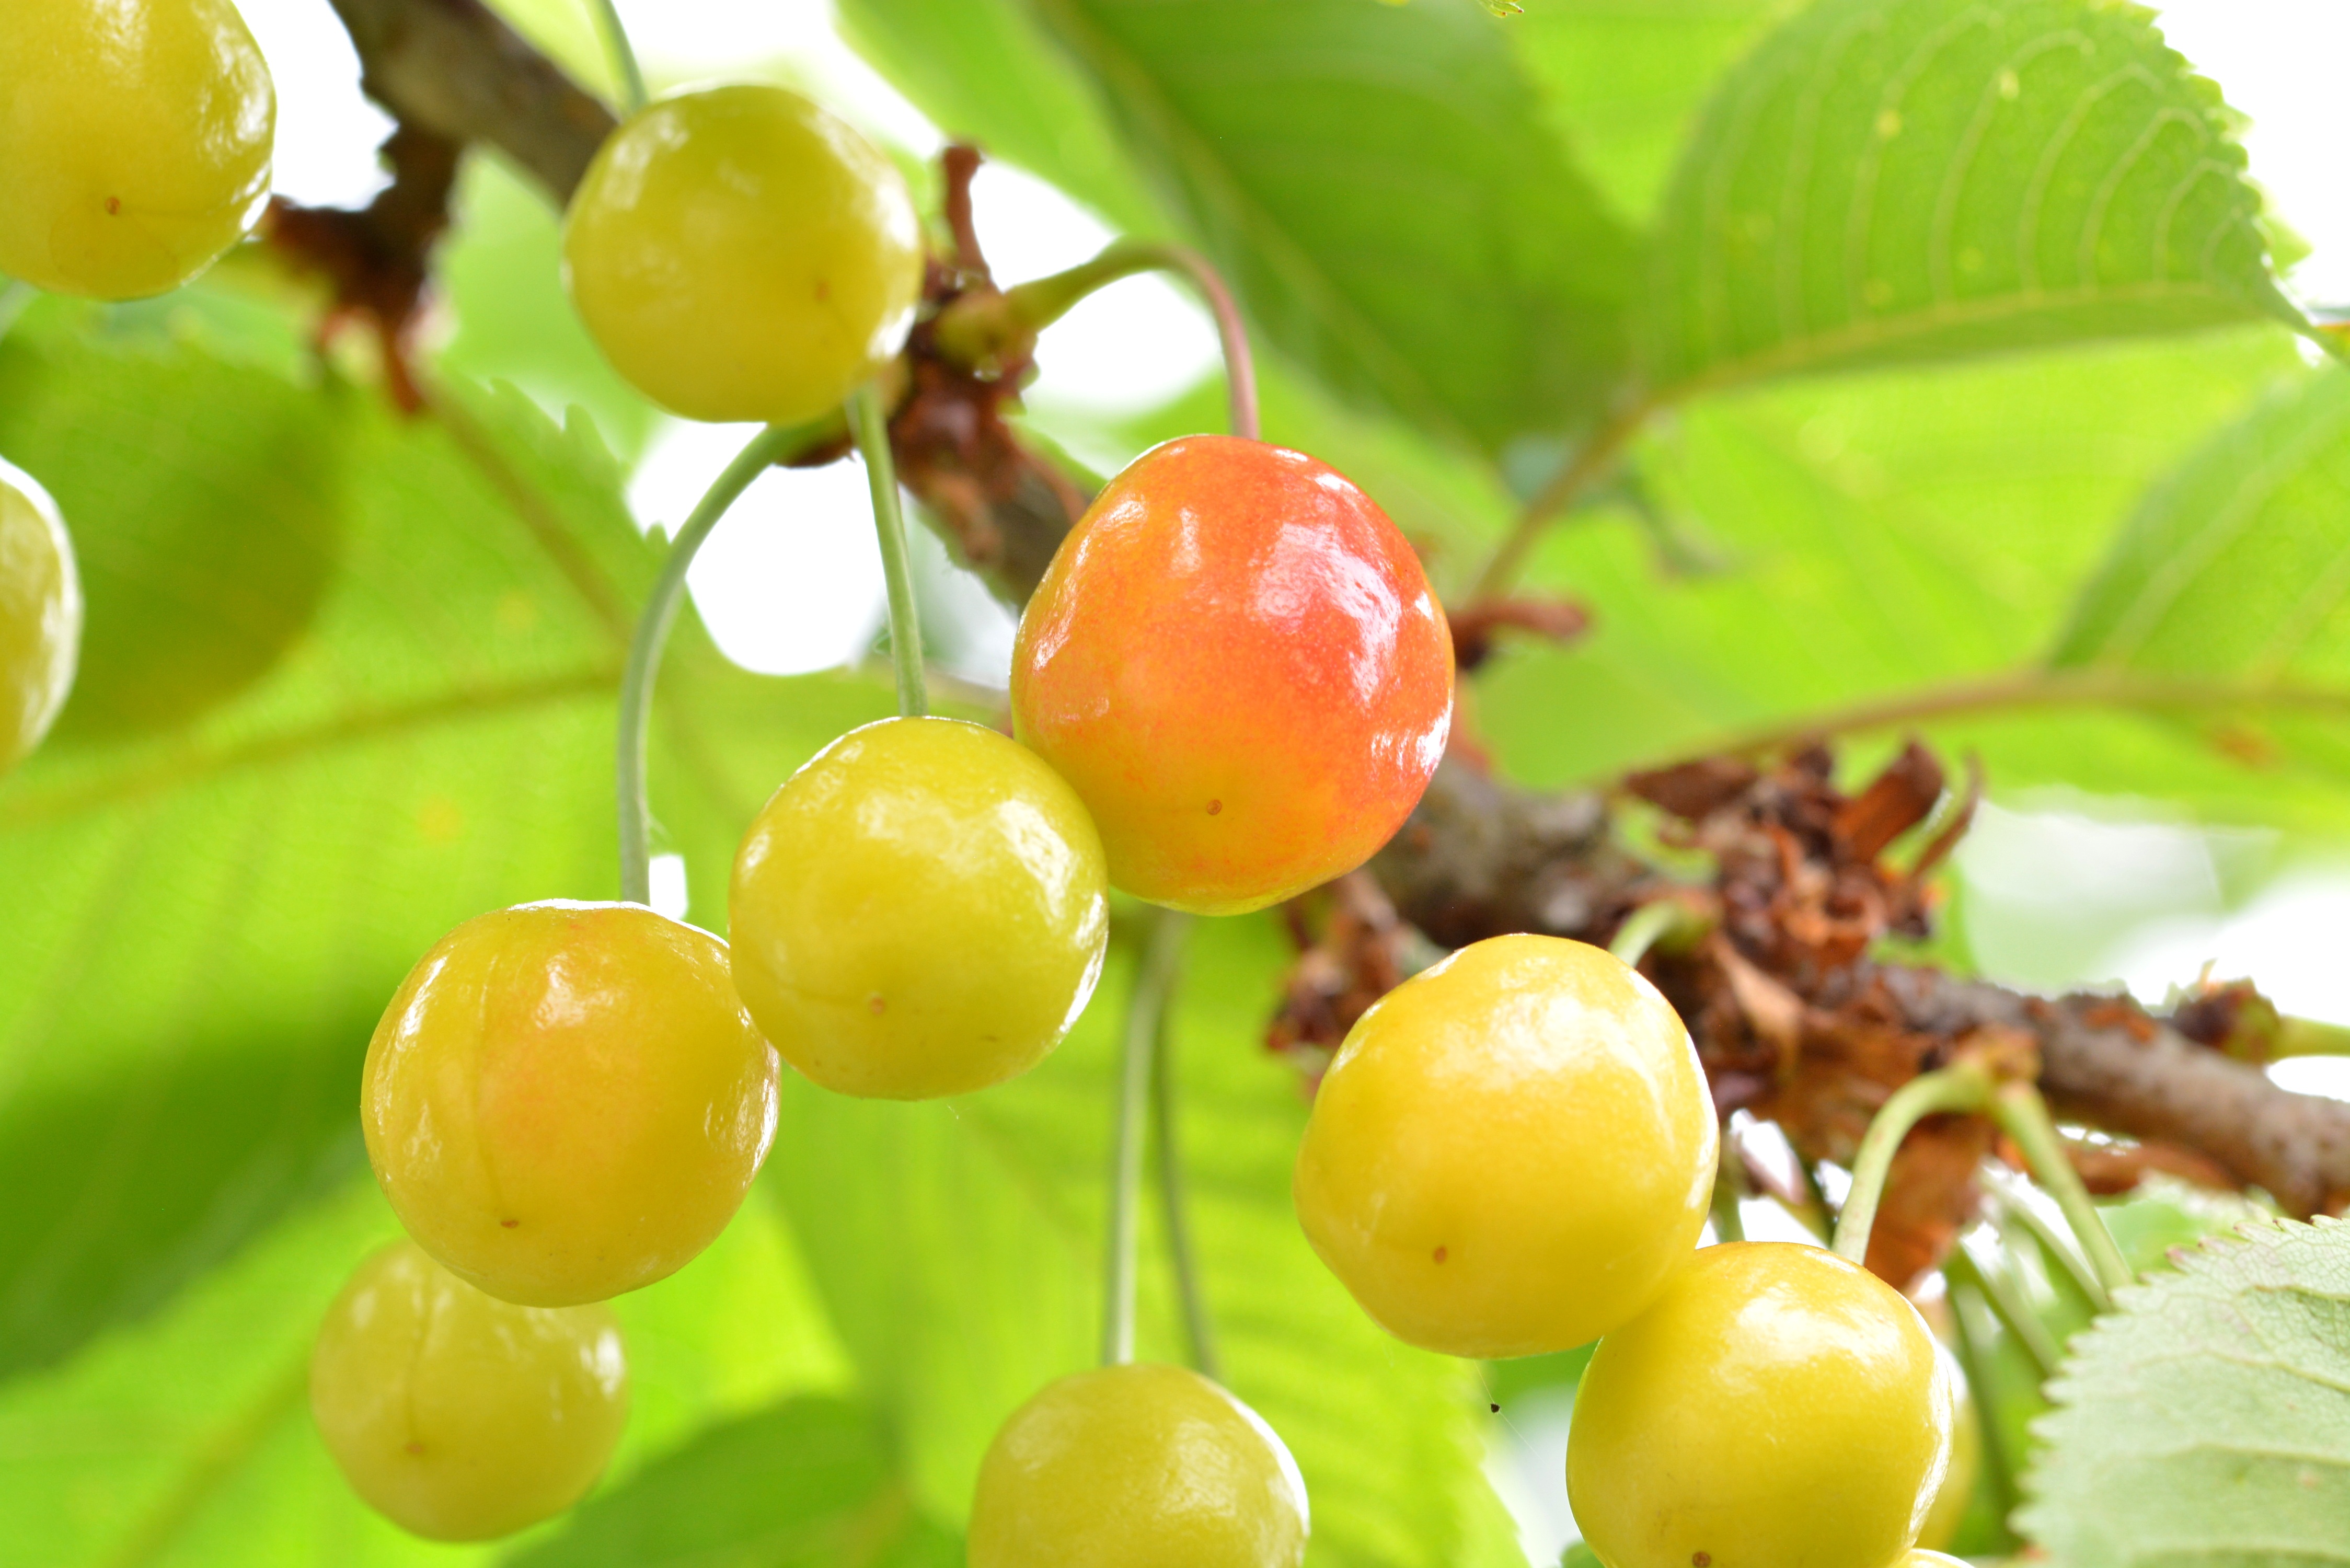
branch, plant, fruit, berry, flower, food, produce, flora, leaves, shrub, fruits, cherry, immature, cherries, gooseberry, steinobstgewaechs, flowering plant, acerola, malpighia, currant, stone fruit, land plant